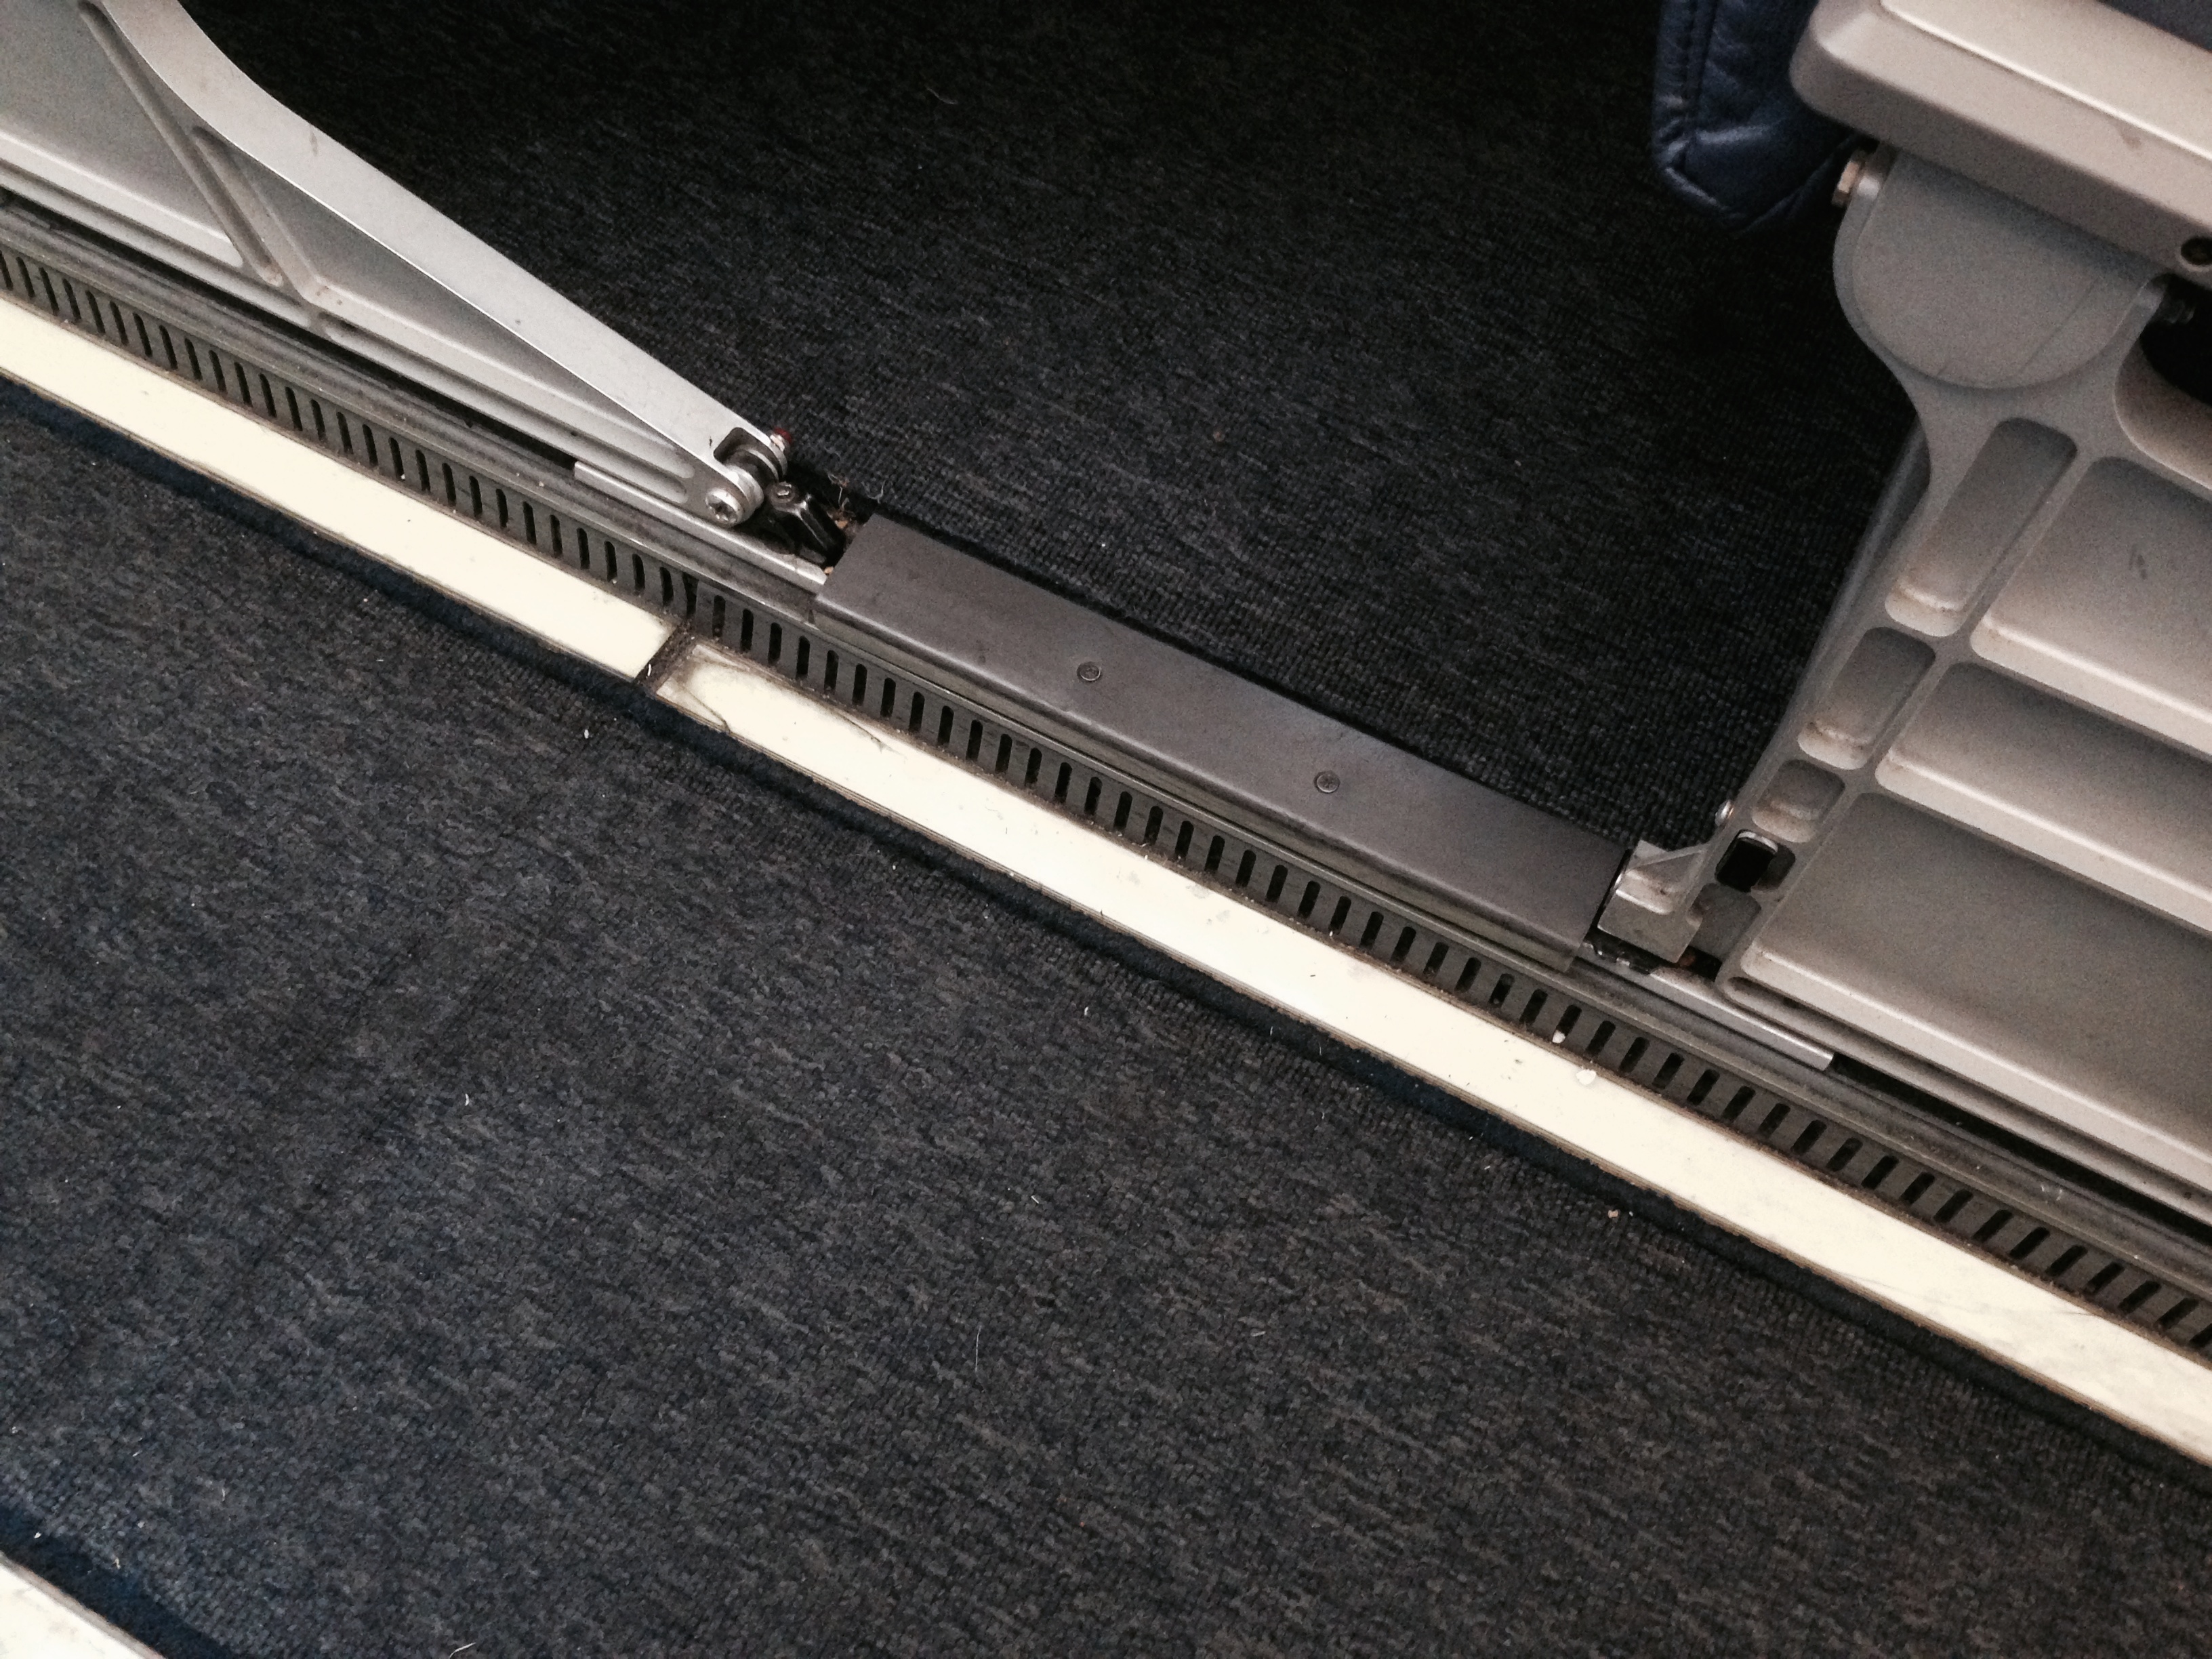
weapon, bumper, gun, rifle, blade, shotgun, firearm, automotive exterior, office equipment